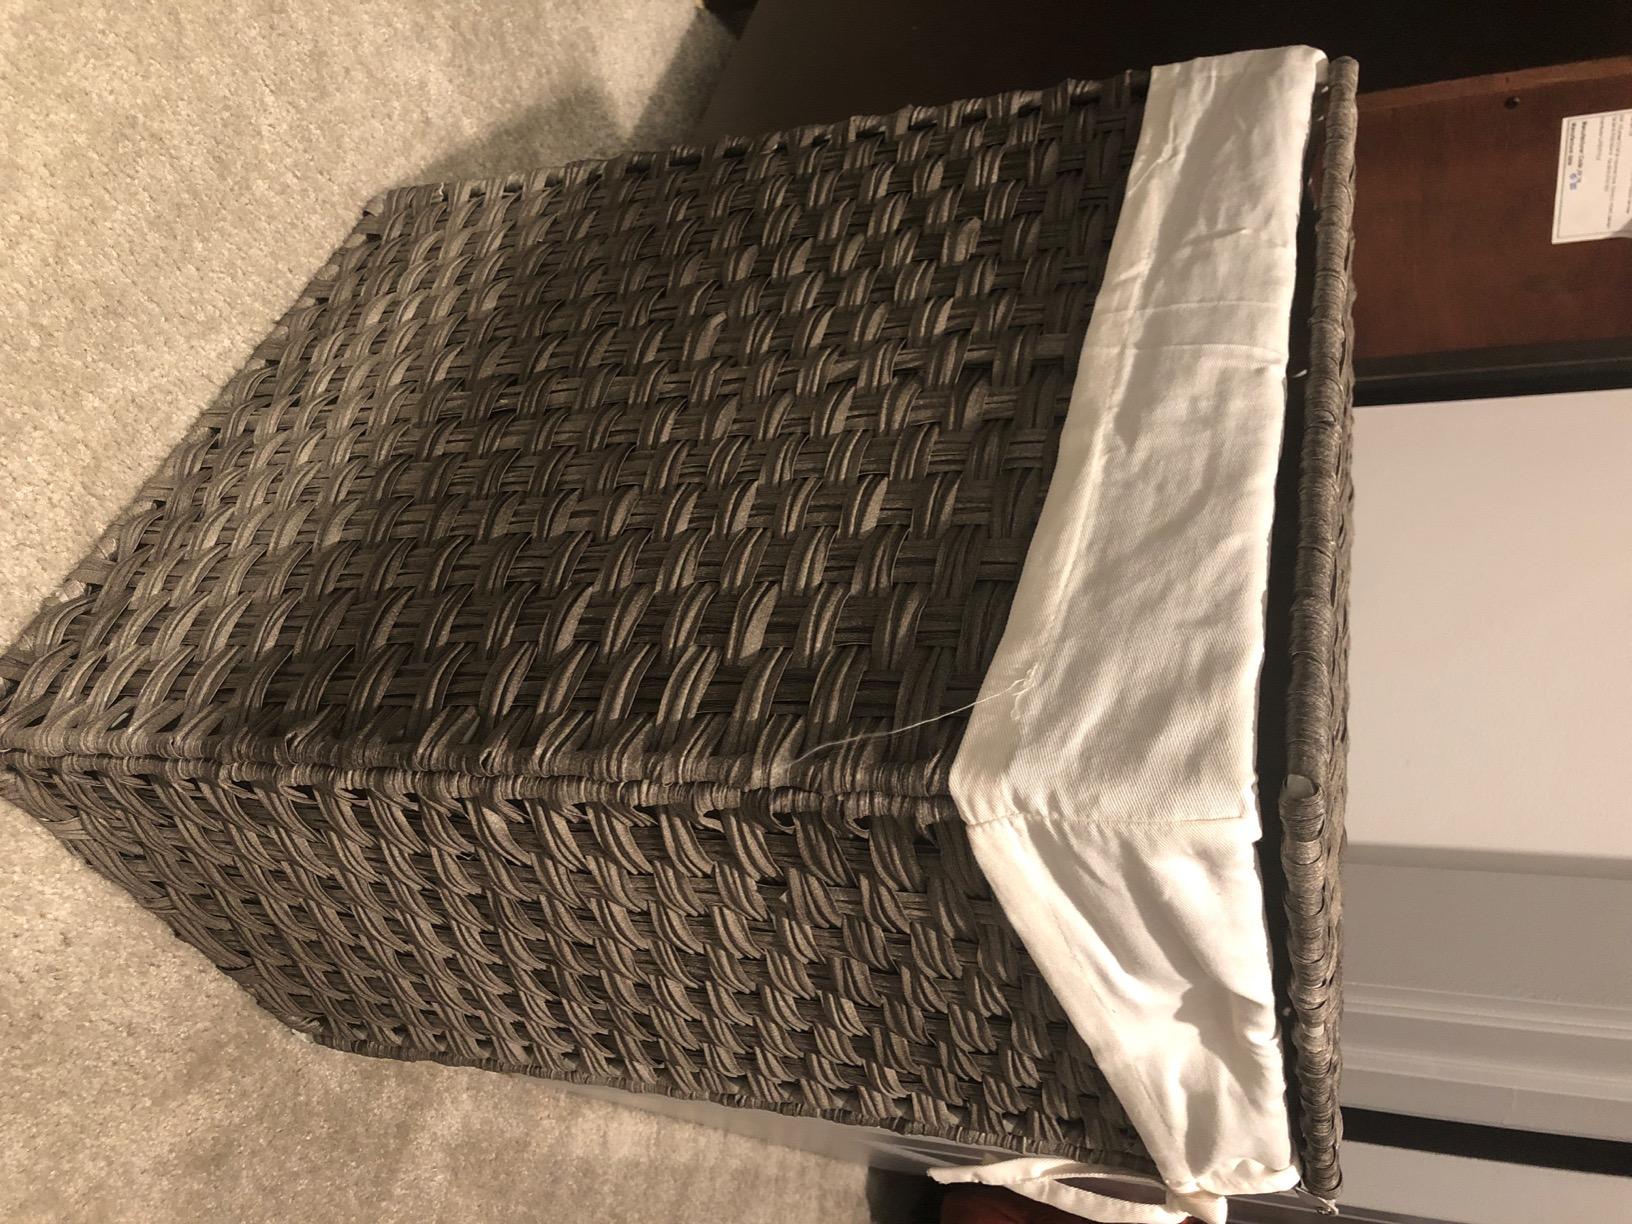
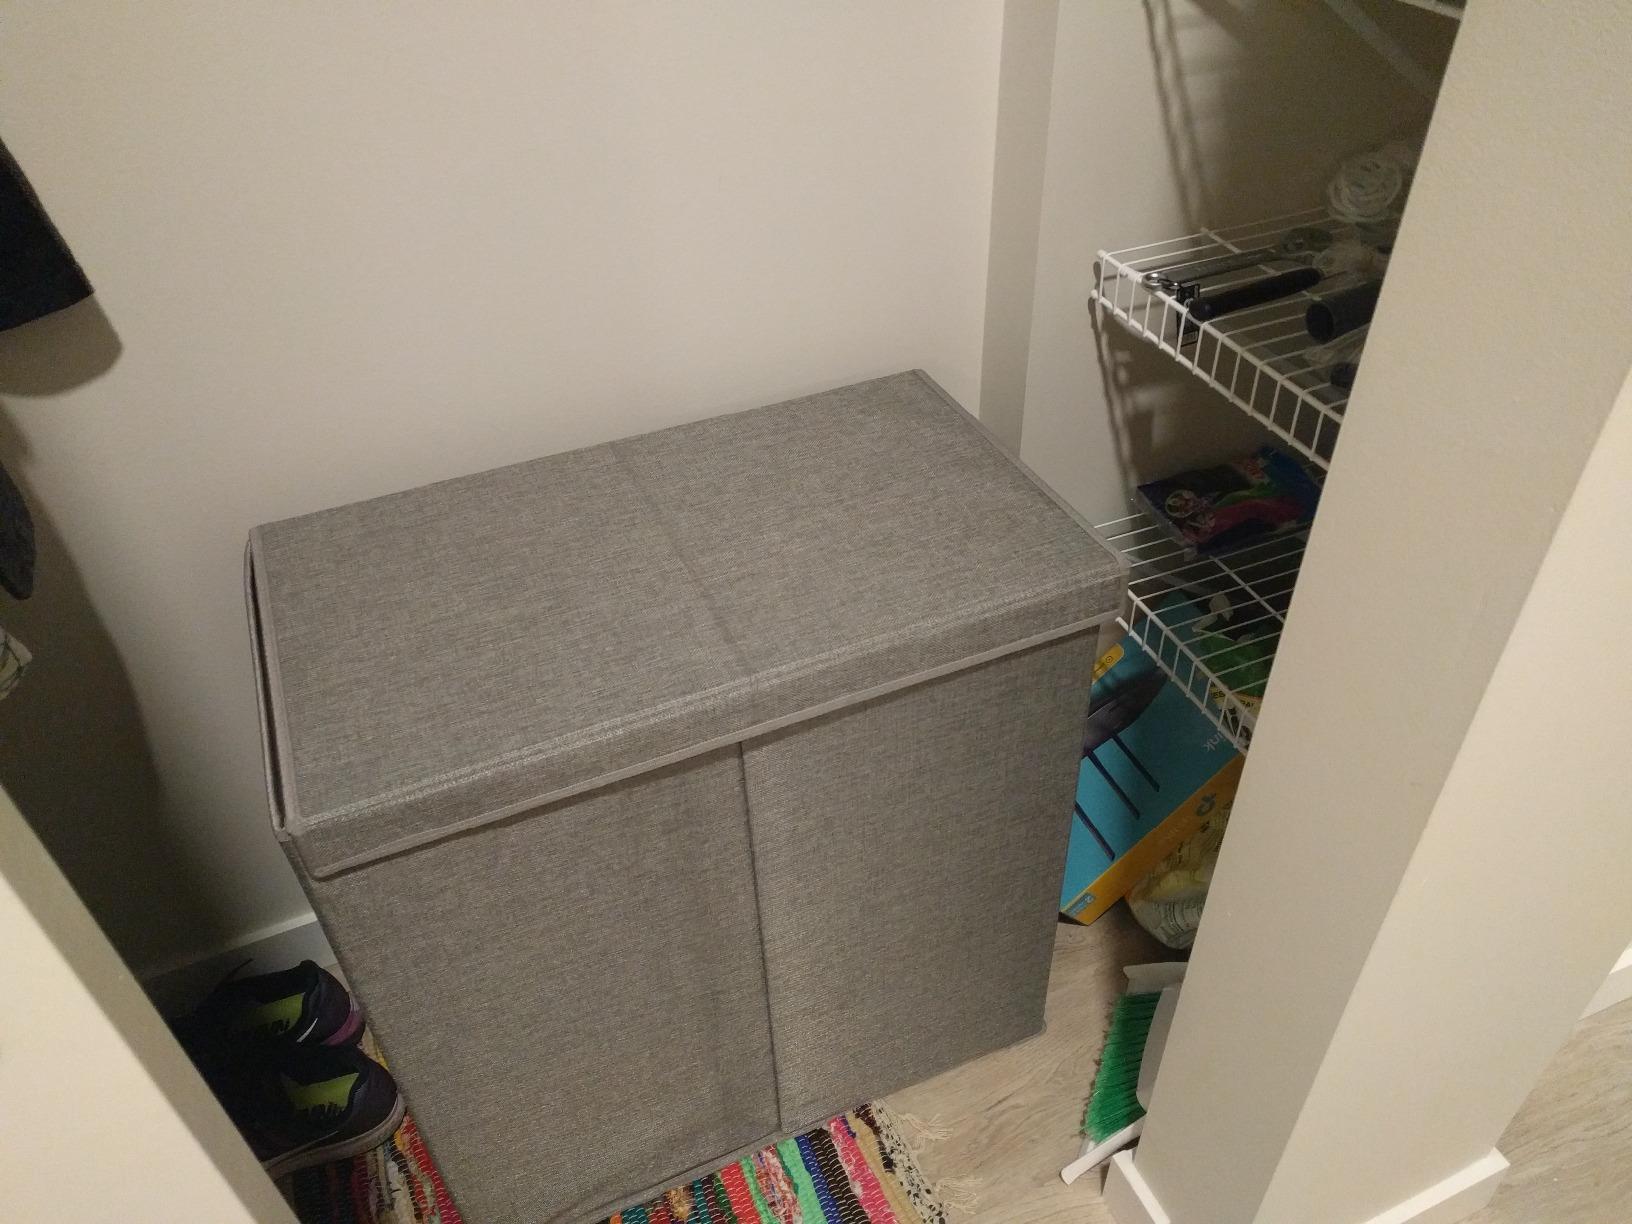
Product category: items_hamper
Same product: no